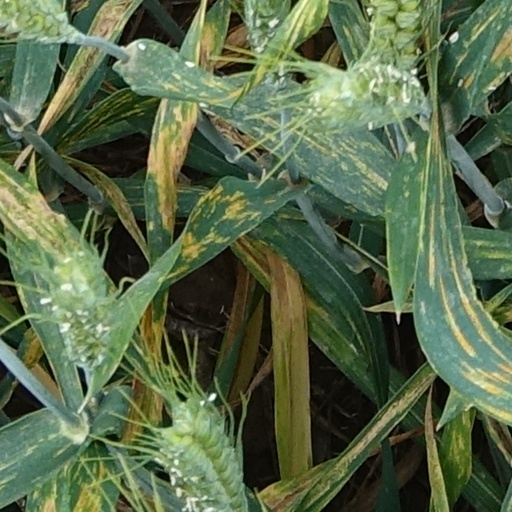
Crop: wheat